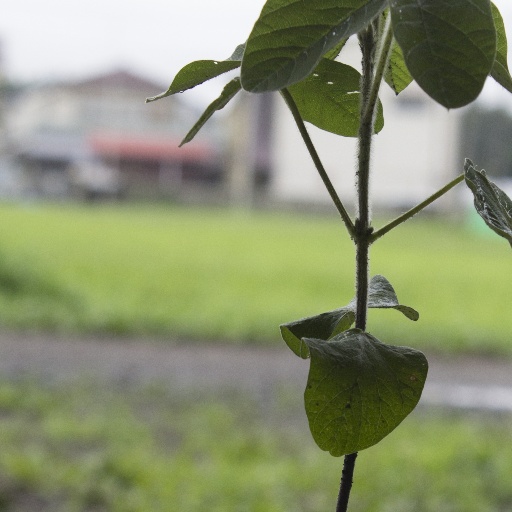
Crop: soybean